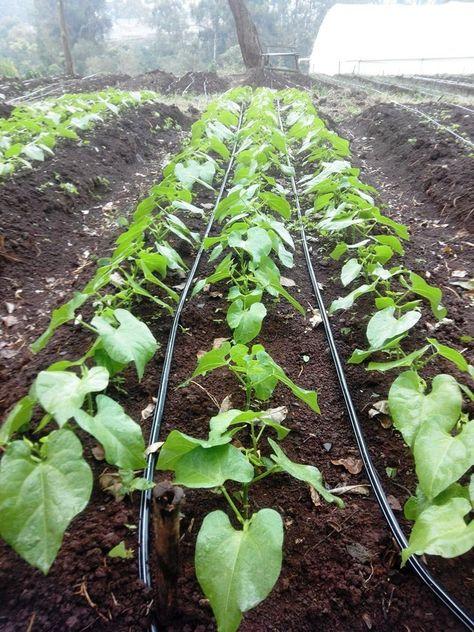
Shamba lenye mimea michanga iliyopandwa katika mistari iliyonyooka.Mifumo wa umwagiliaji wa matone inaonekana ikiendesha kando ya mimea ikisisistiza matumizi ya teknolojia ya kisasa katika kilimo.